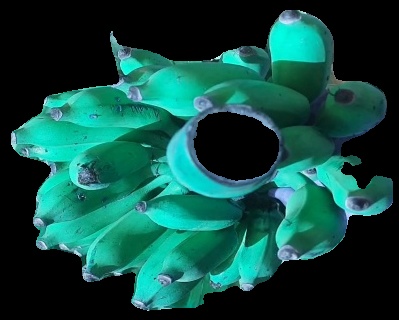
Variety: elakki-bale
Grade: grade3